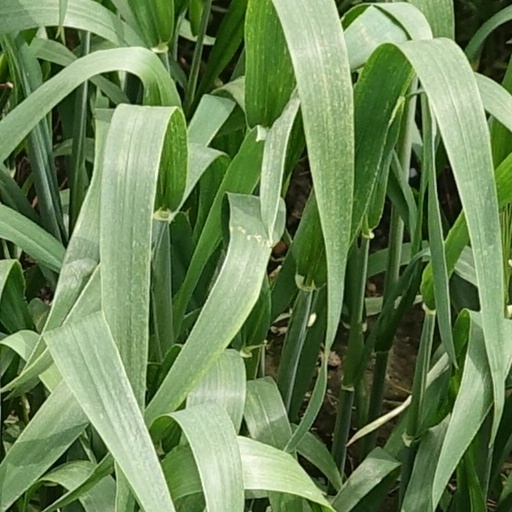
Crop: wheat